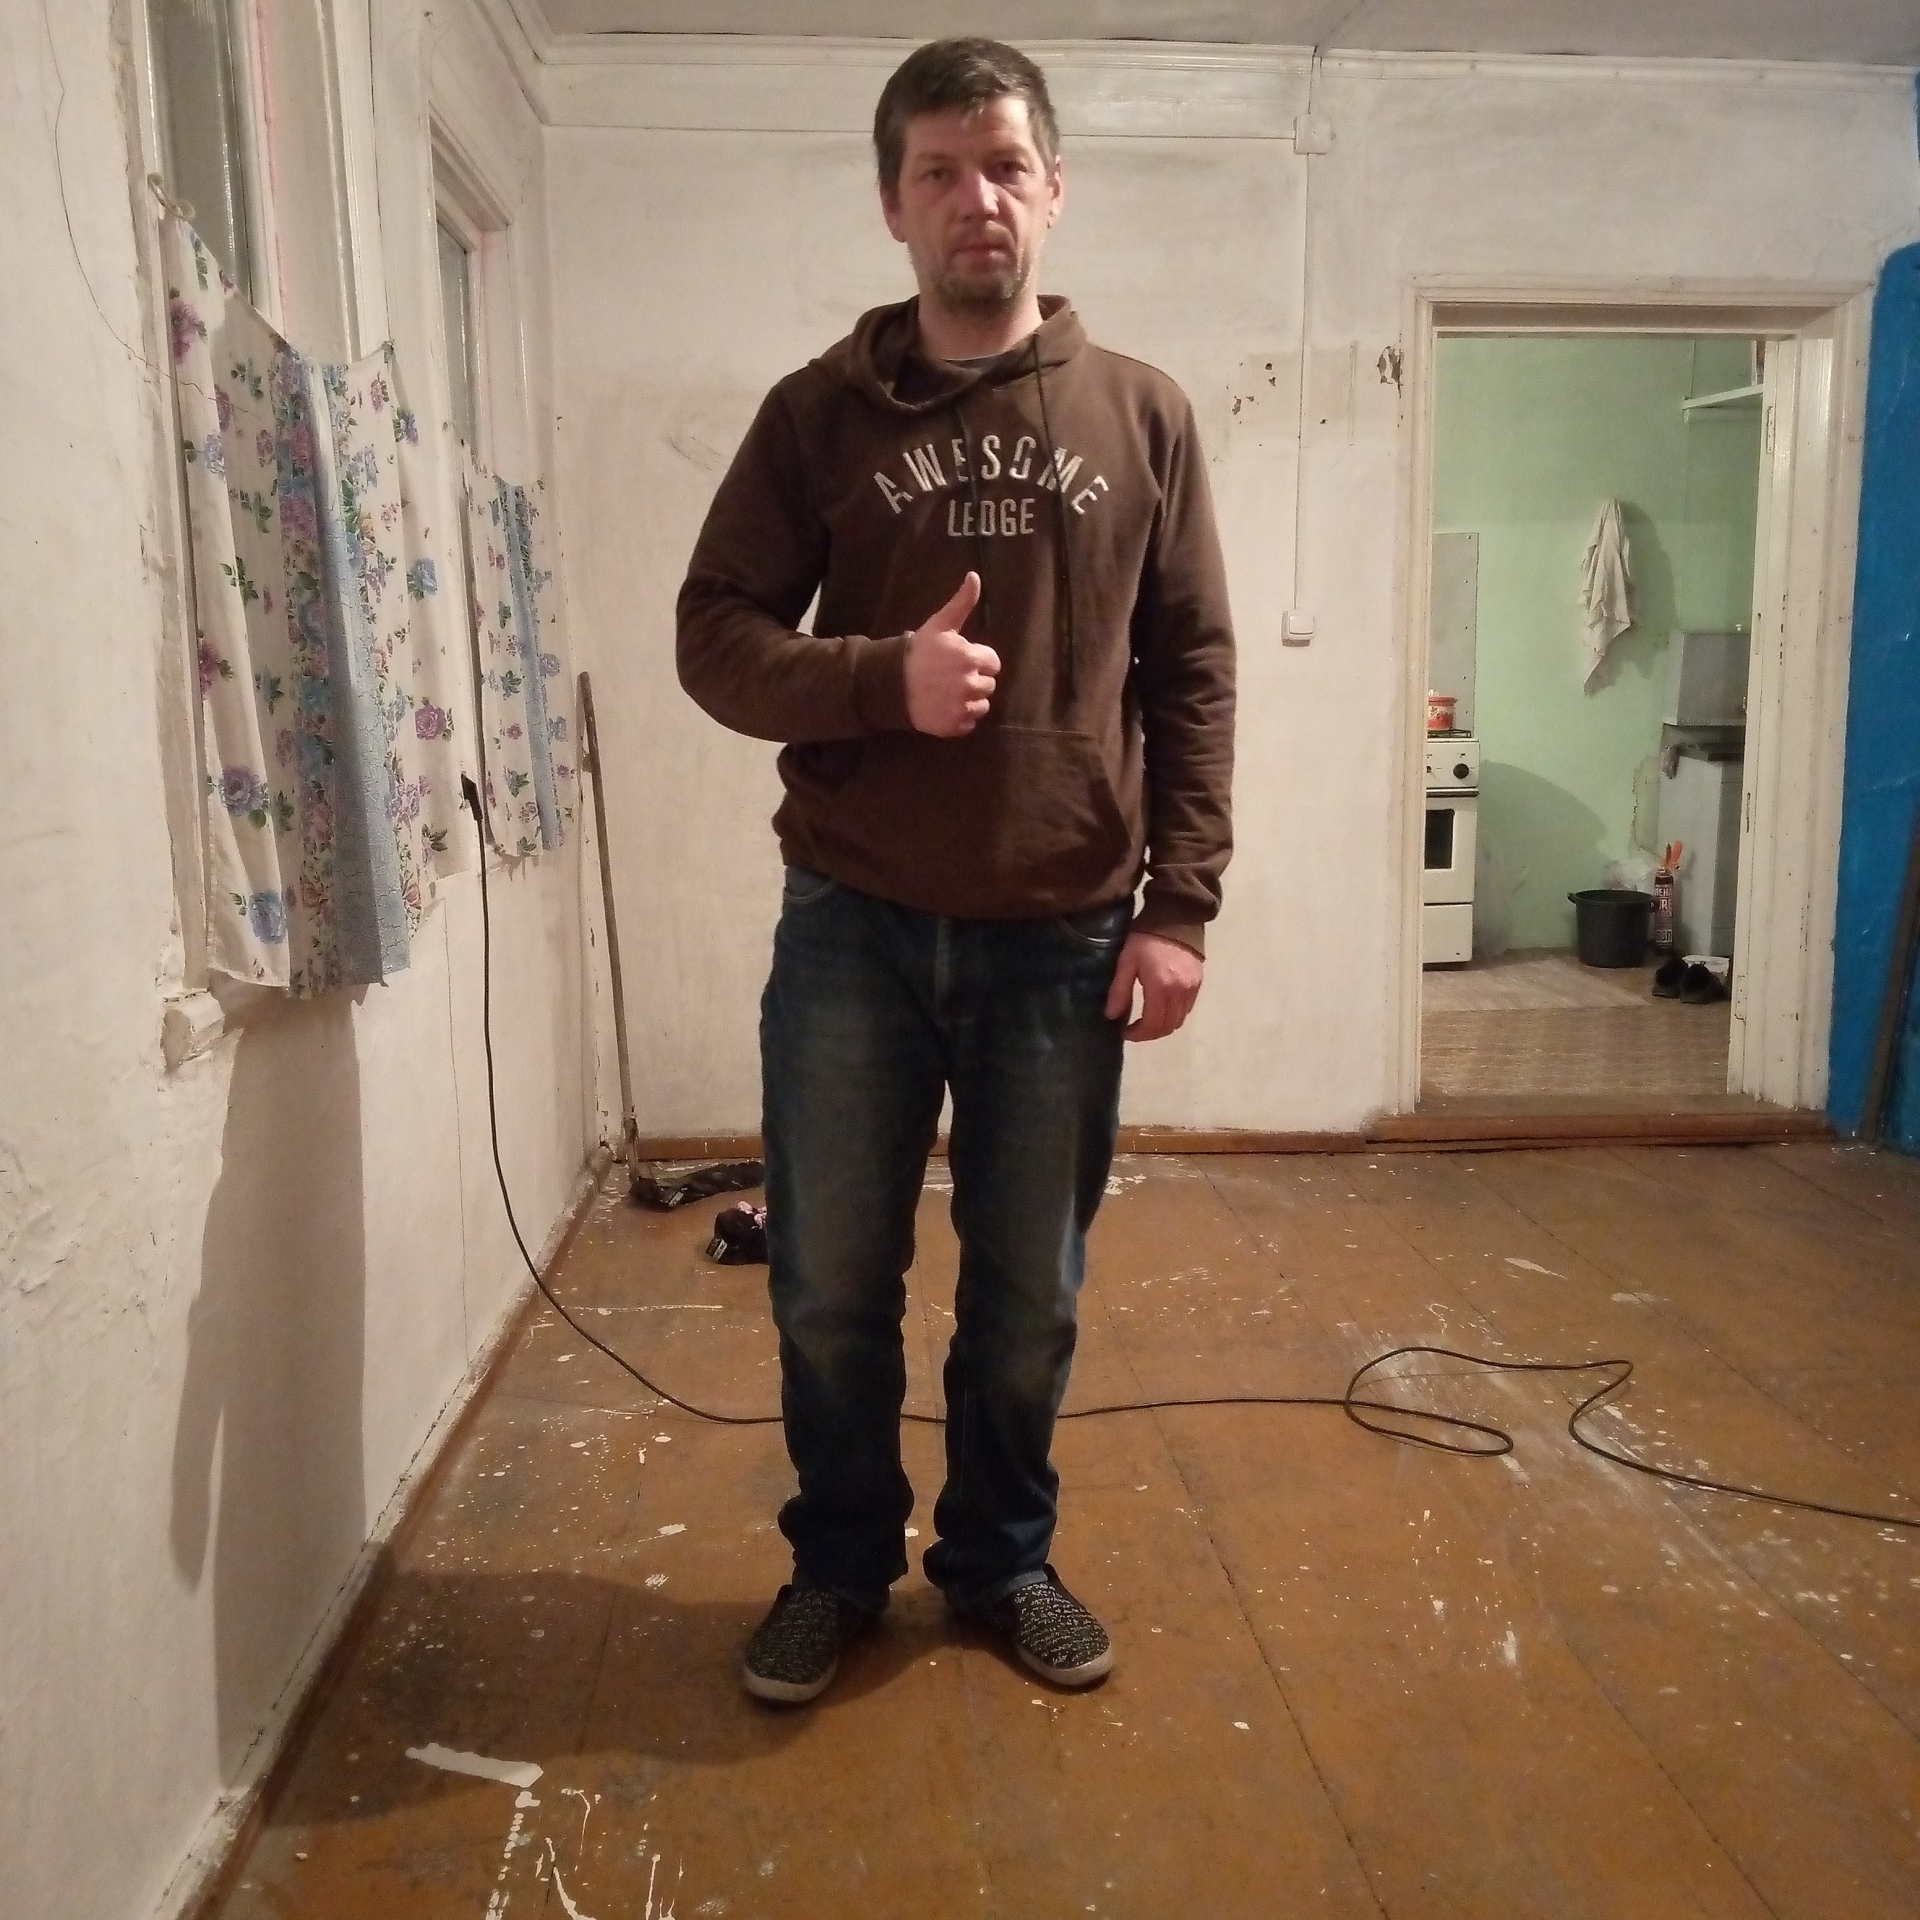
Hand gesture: like